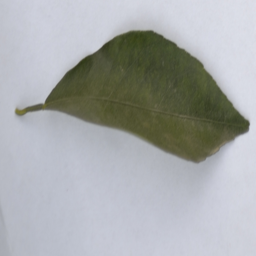
Plant part: leaf
Disease: healthy